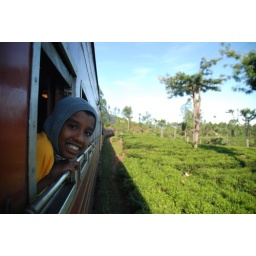
The cute boy who was in the carriage with us